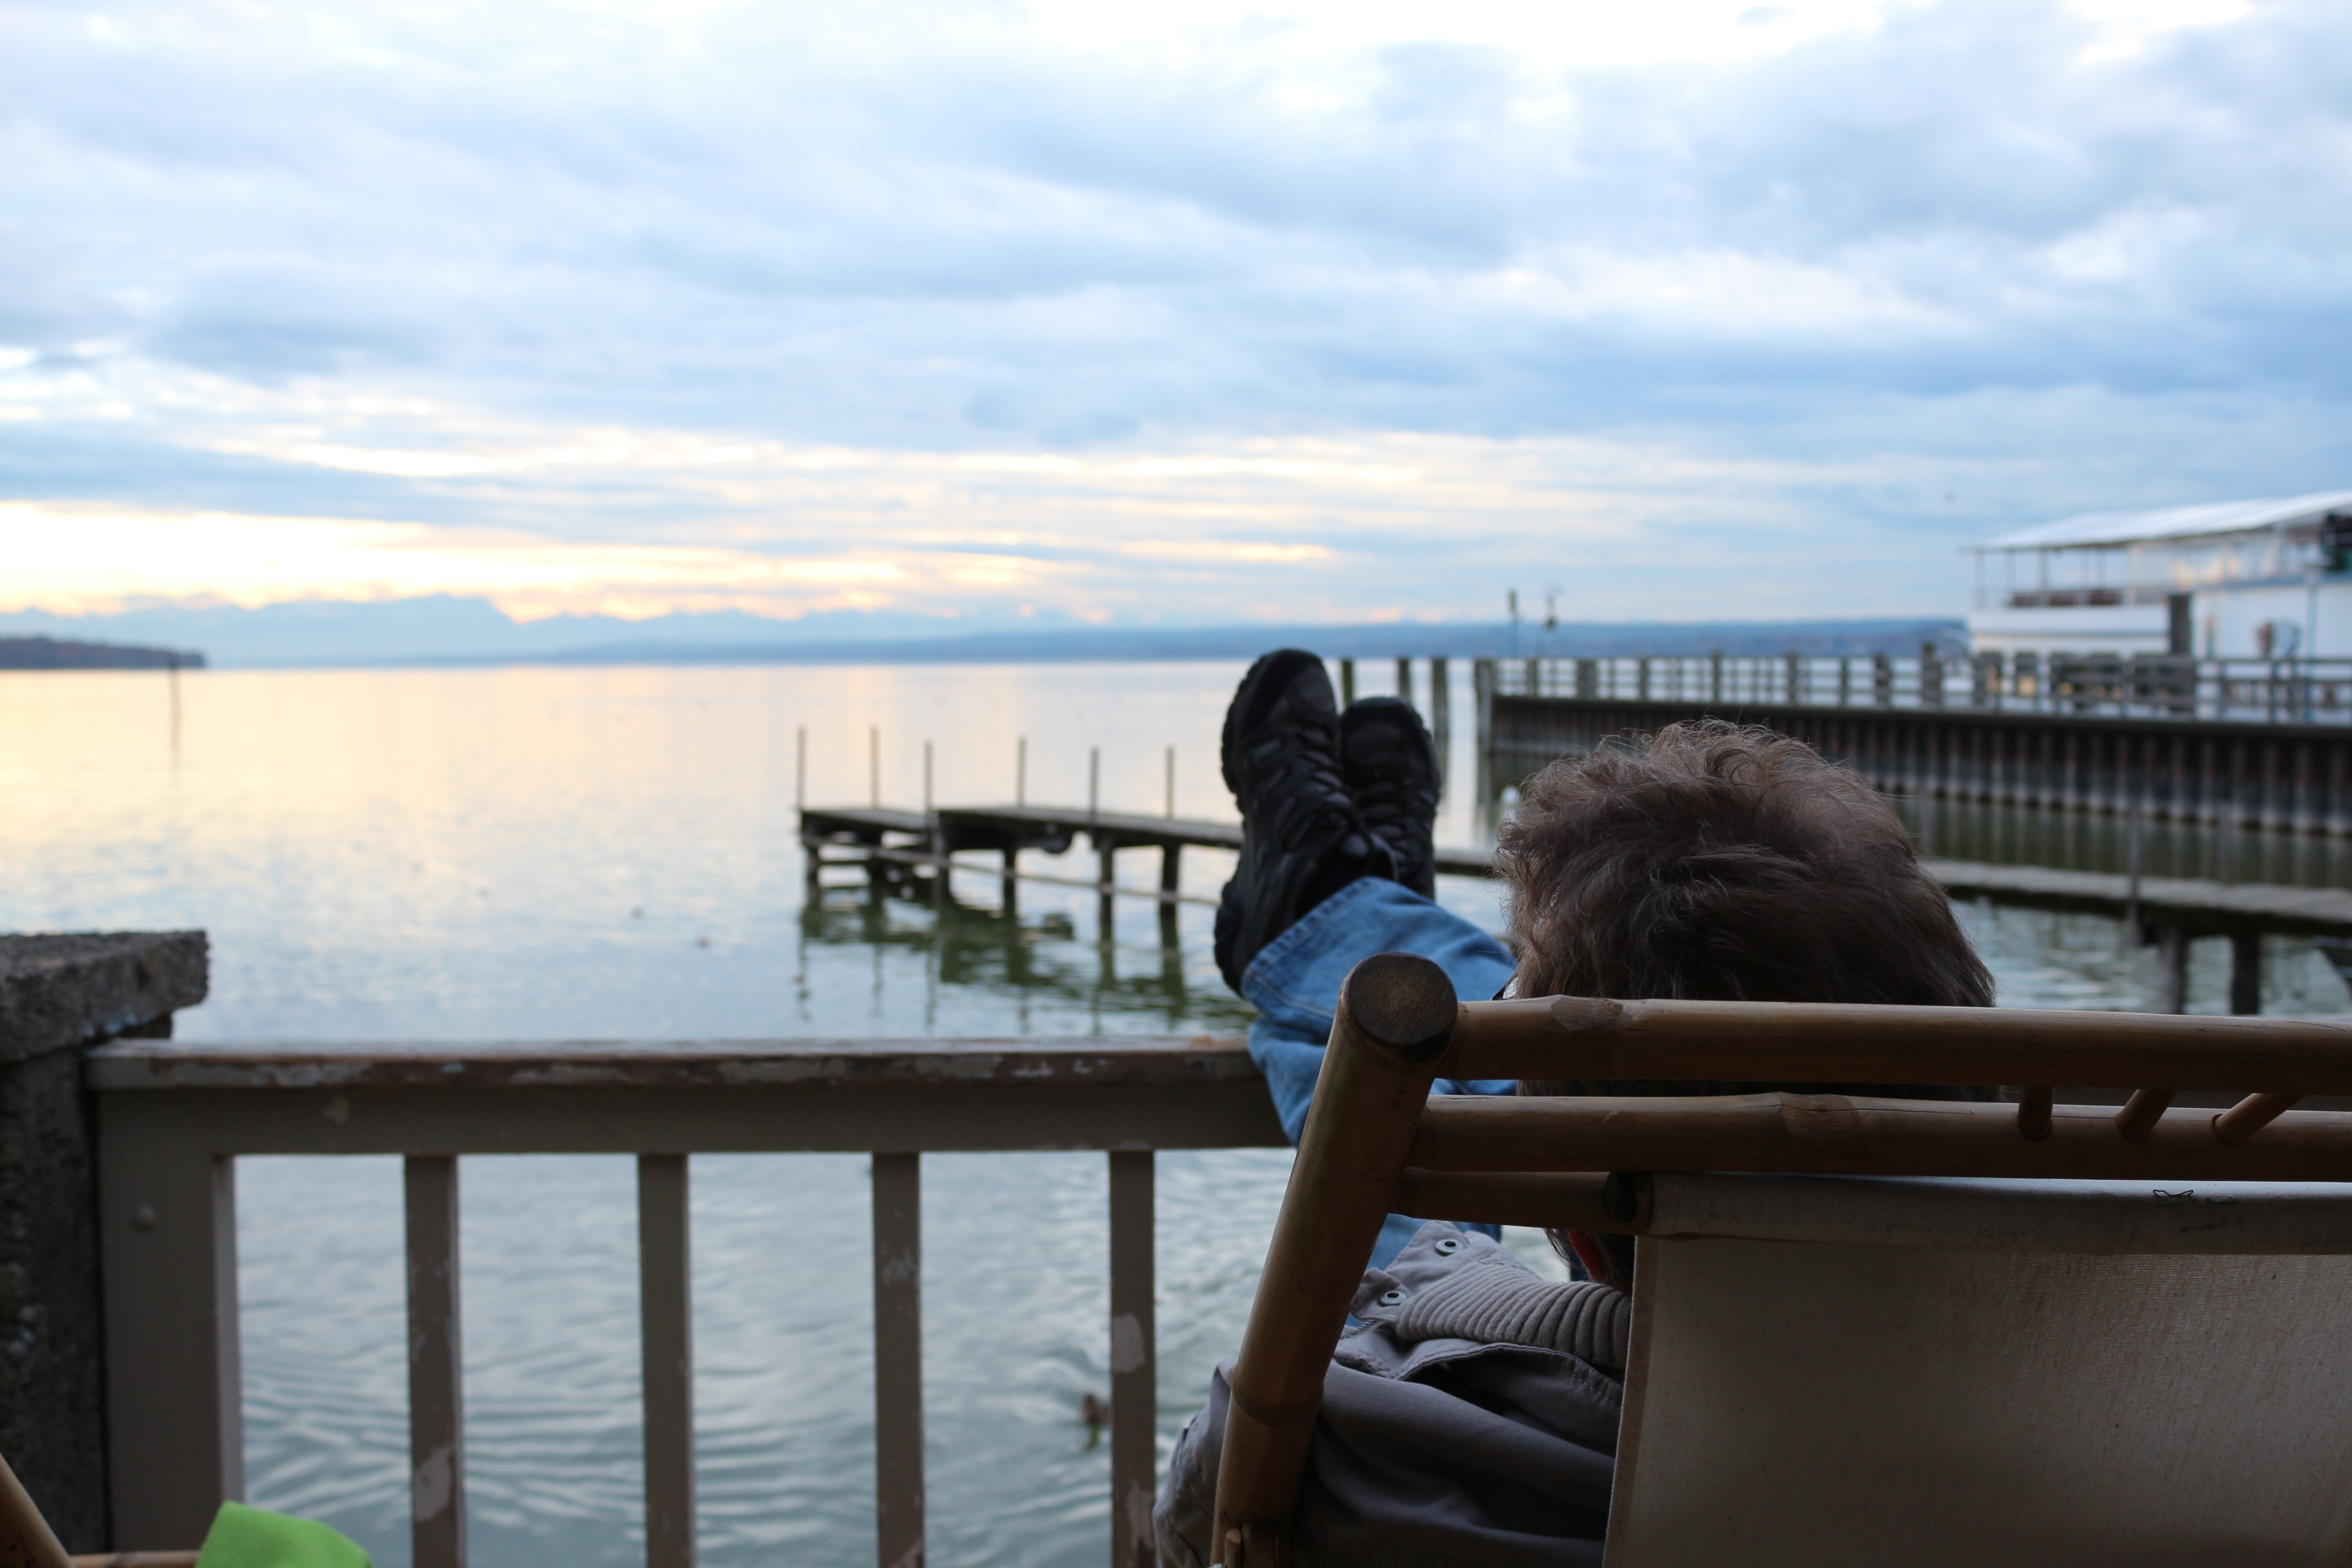
beach, sea, coast, water, lake, pier, vacation, travel, idyllic, web, romantic, tourism, serenity, bavaria, ammersee, ammersee bayern